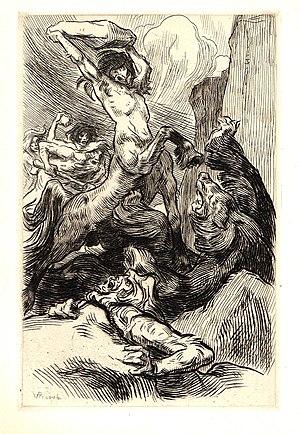
Gravure sur bois et sur cuivre de Victor Prouvé, illustration pour le roman d'André Lichtenberger ""Les Centaures"" dans la réédition parue chez Georges Crès en 1924. Combat des centaures contre un ours géant."
Les Centaures est un roman publié par l'écrivain français André Lichtenberger en 1904. Situé dans une préhistoire alternative inspirée par la mythologie gréco-romaine, il met en scène des peuples hybrides, centaures, tritons et faunes, confrontés à la montée en puissance des premiers hommes. Rattaché à sa parution au genre du poème en prose, puis intégré par les rééditions des années 1920 au genre du fantastique, Les Centaures est actuellement considéré a posteriori comme l'un des premiers romans français relevant du genre littéraire de la fantasy.